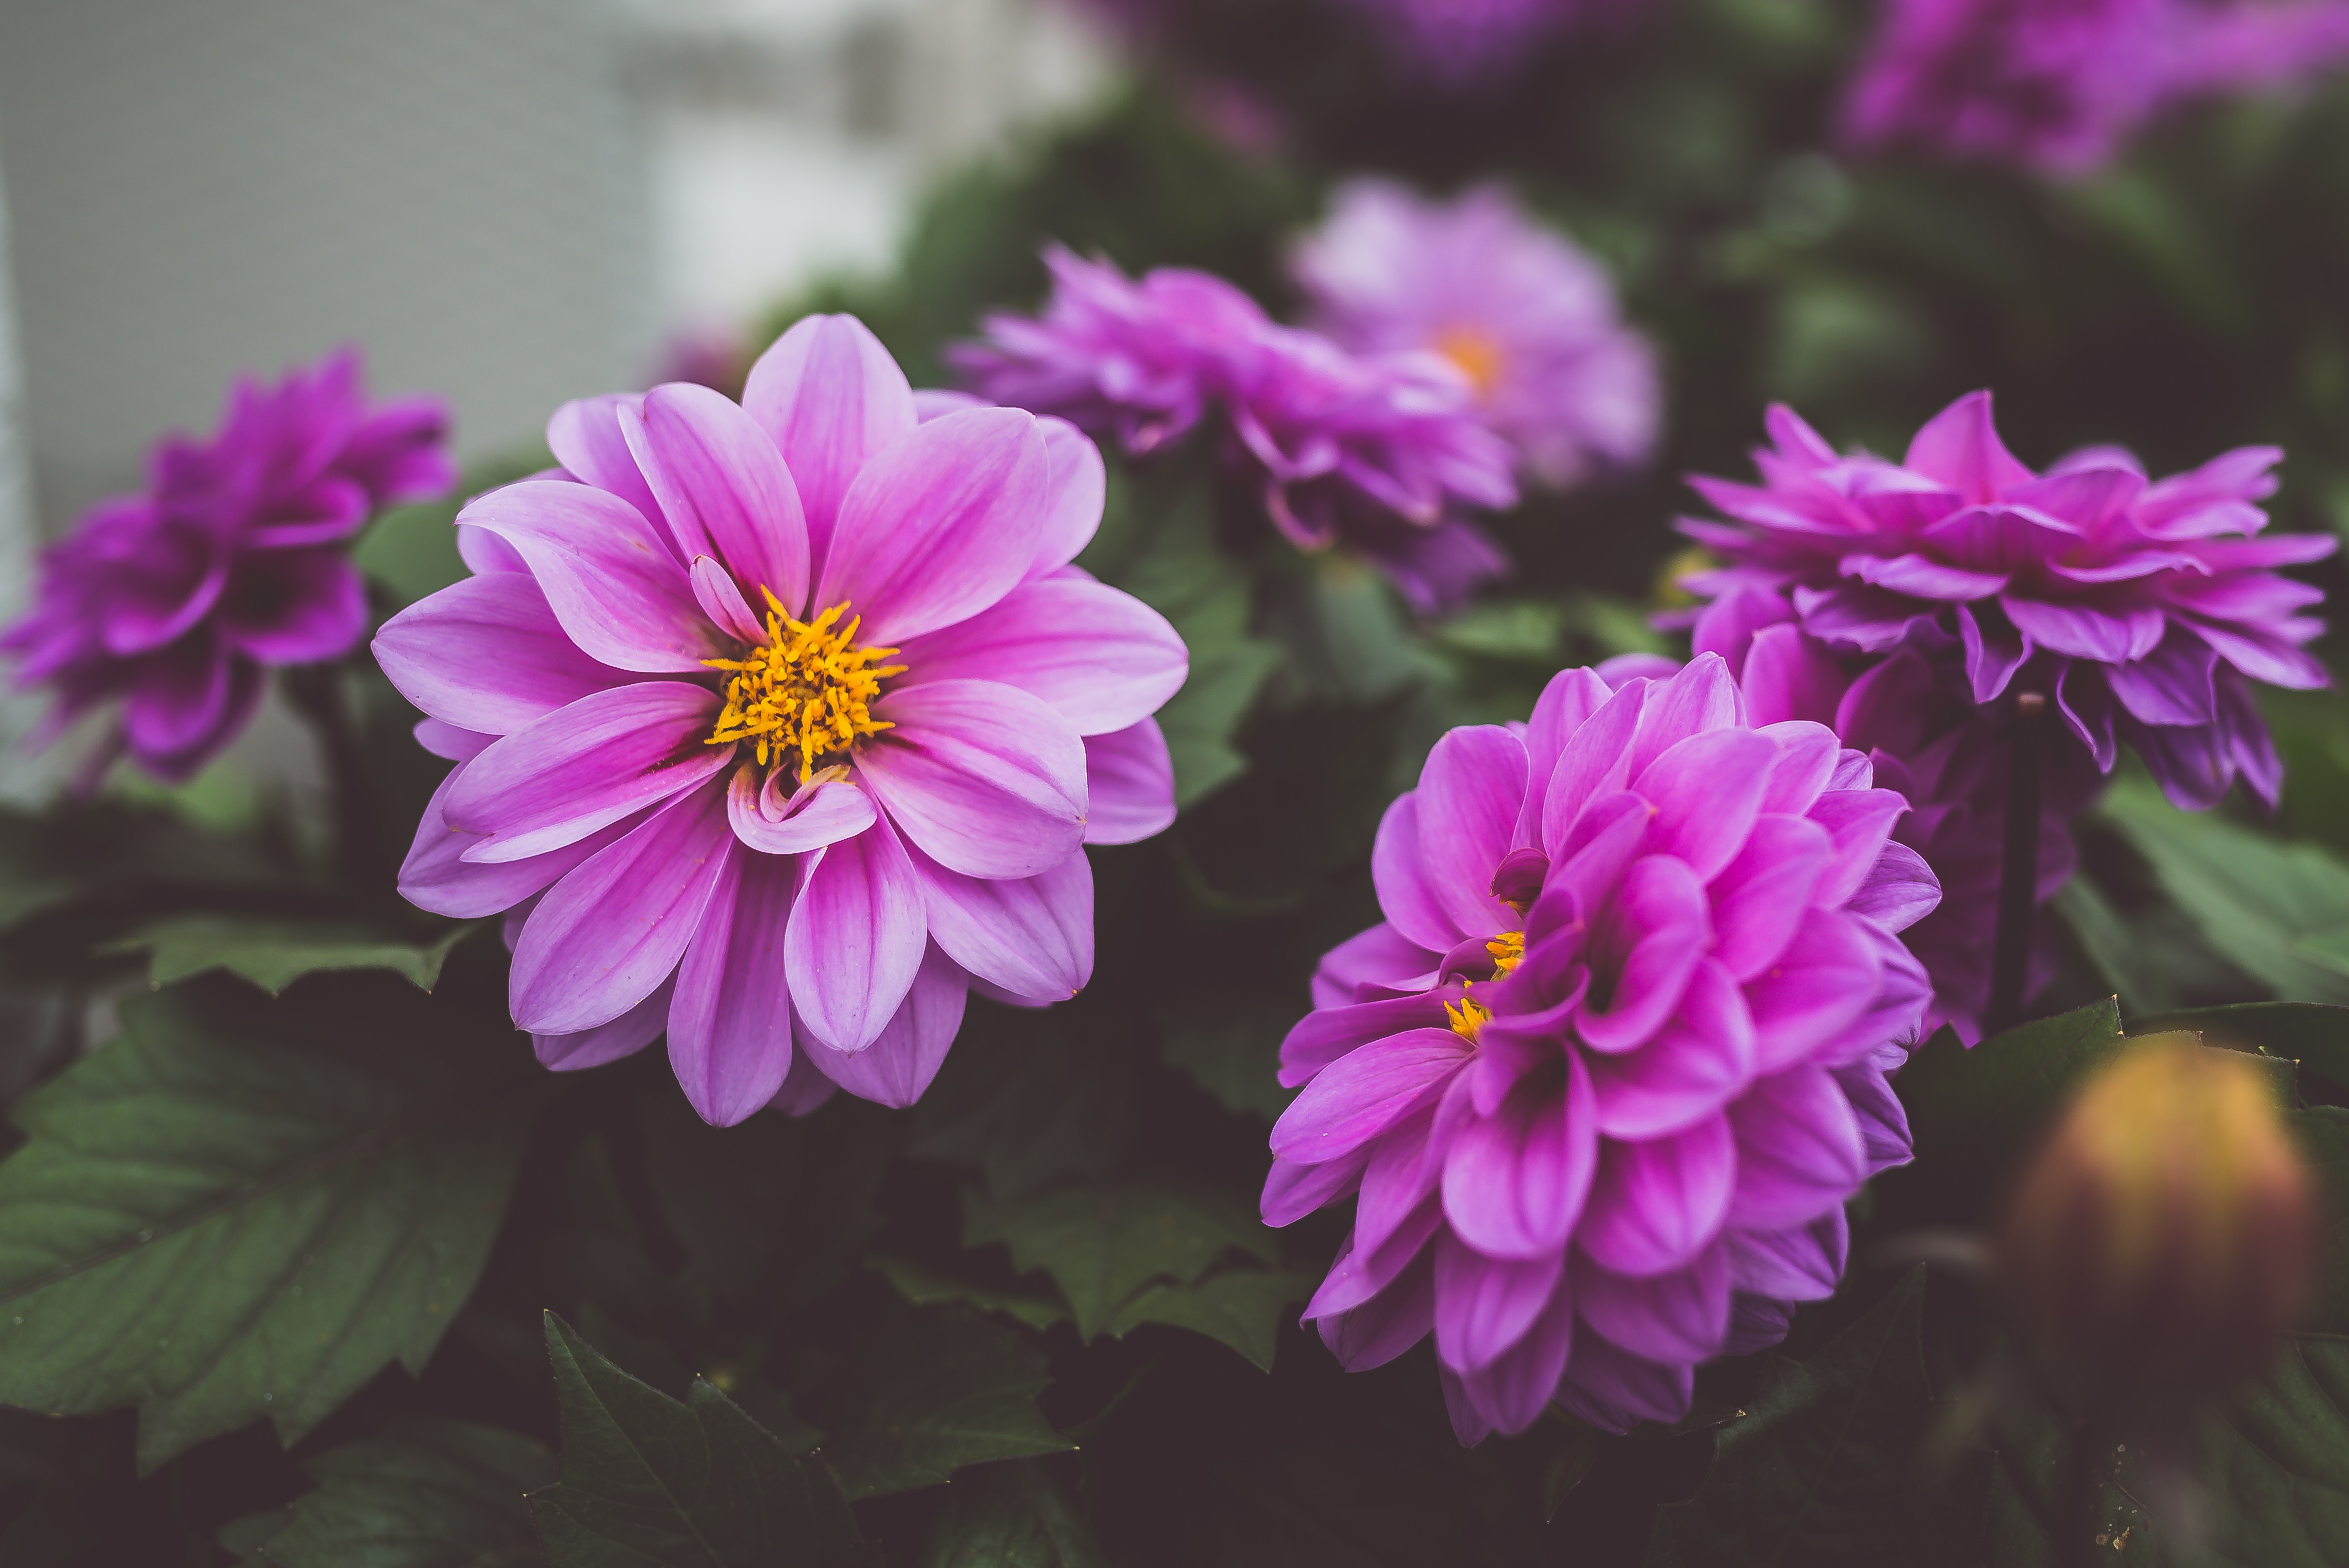
flower, flowering plant, petal, pink, plant, purple, violet, botany, dahlia, annual plant, daisy family, chrysanths, floral design, aster, magenta, wildflower, floristry, perennial plant